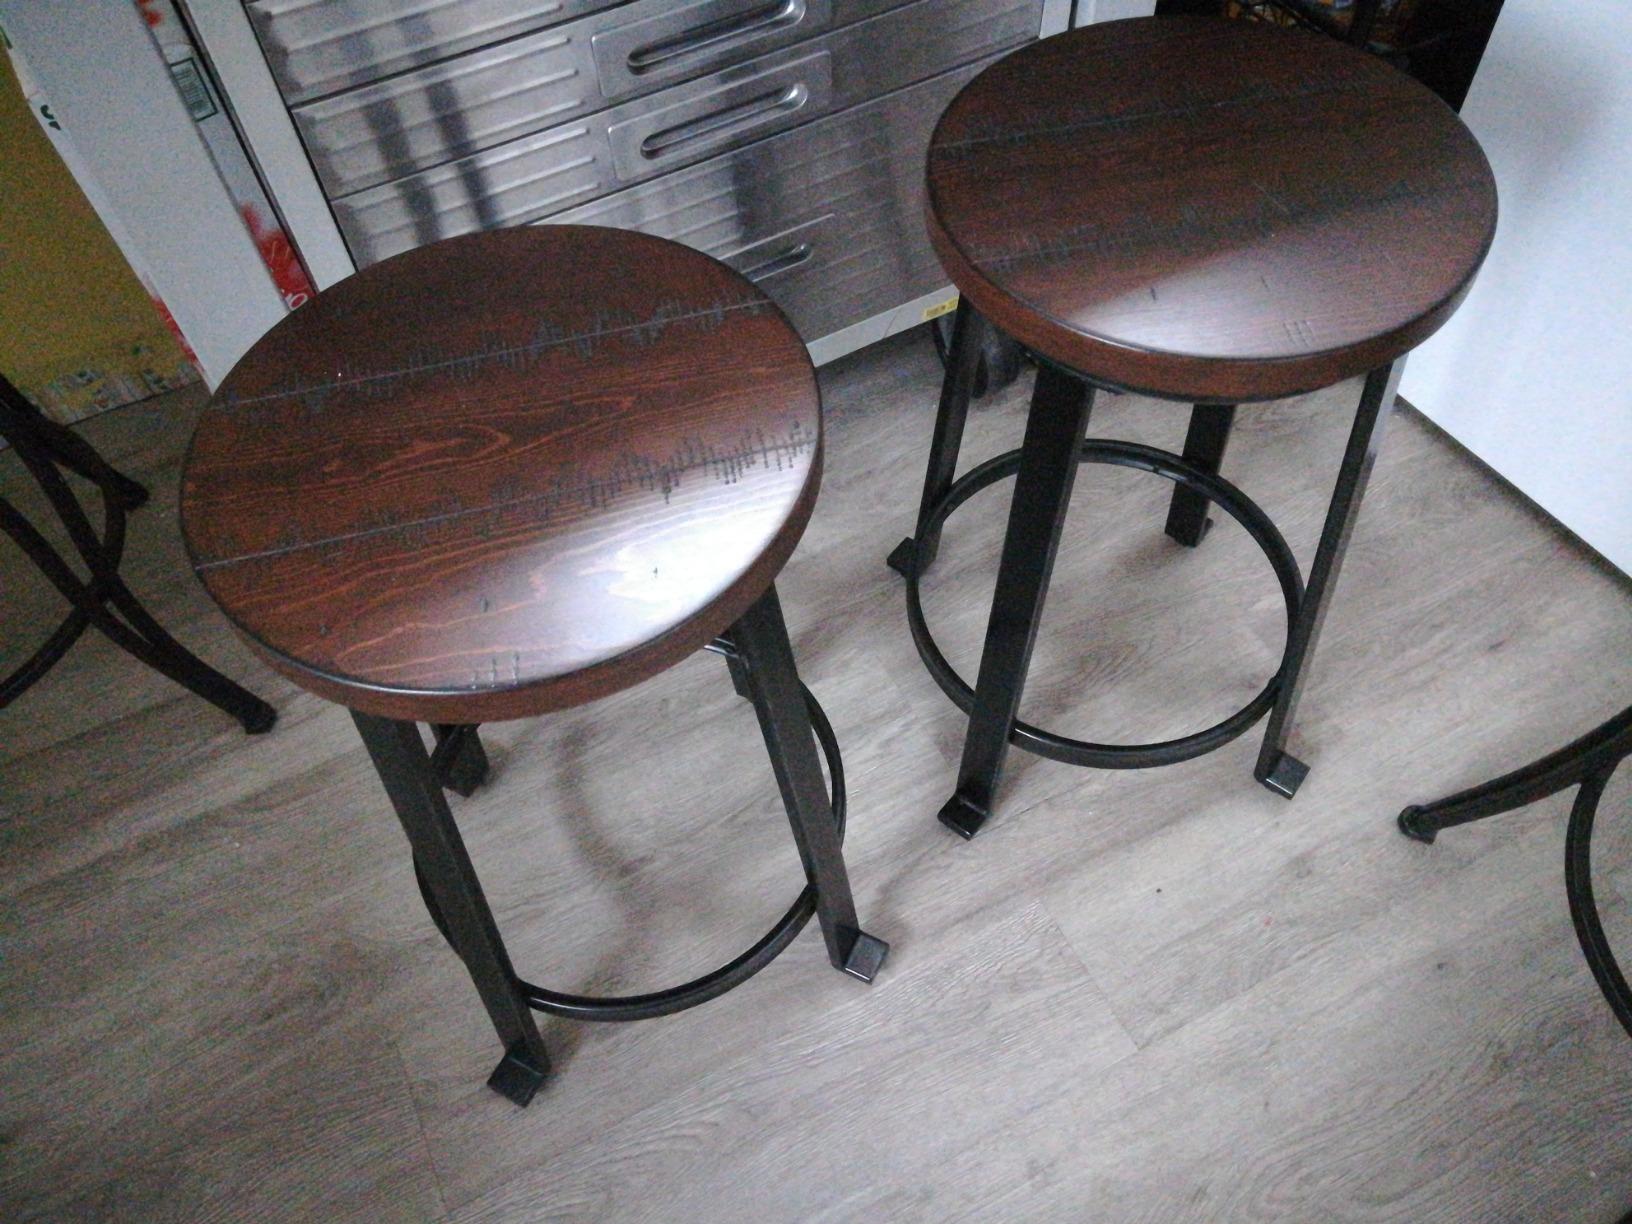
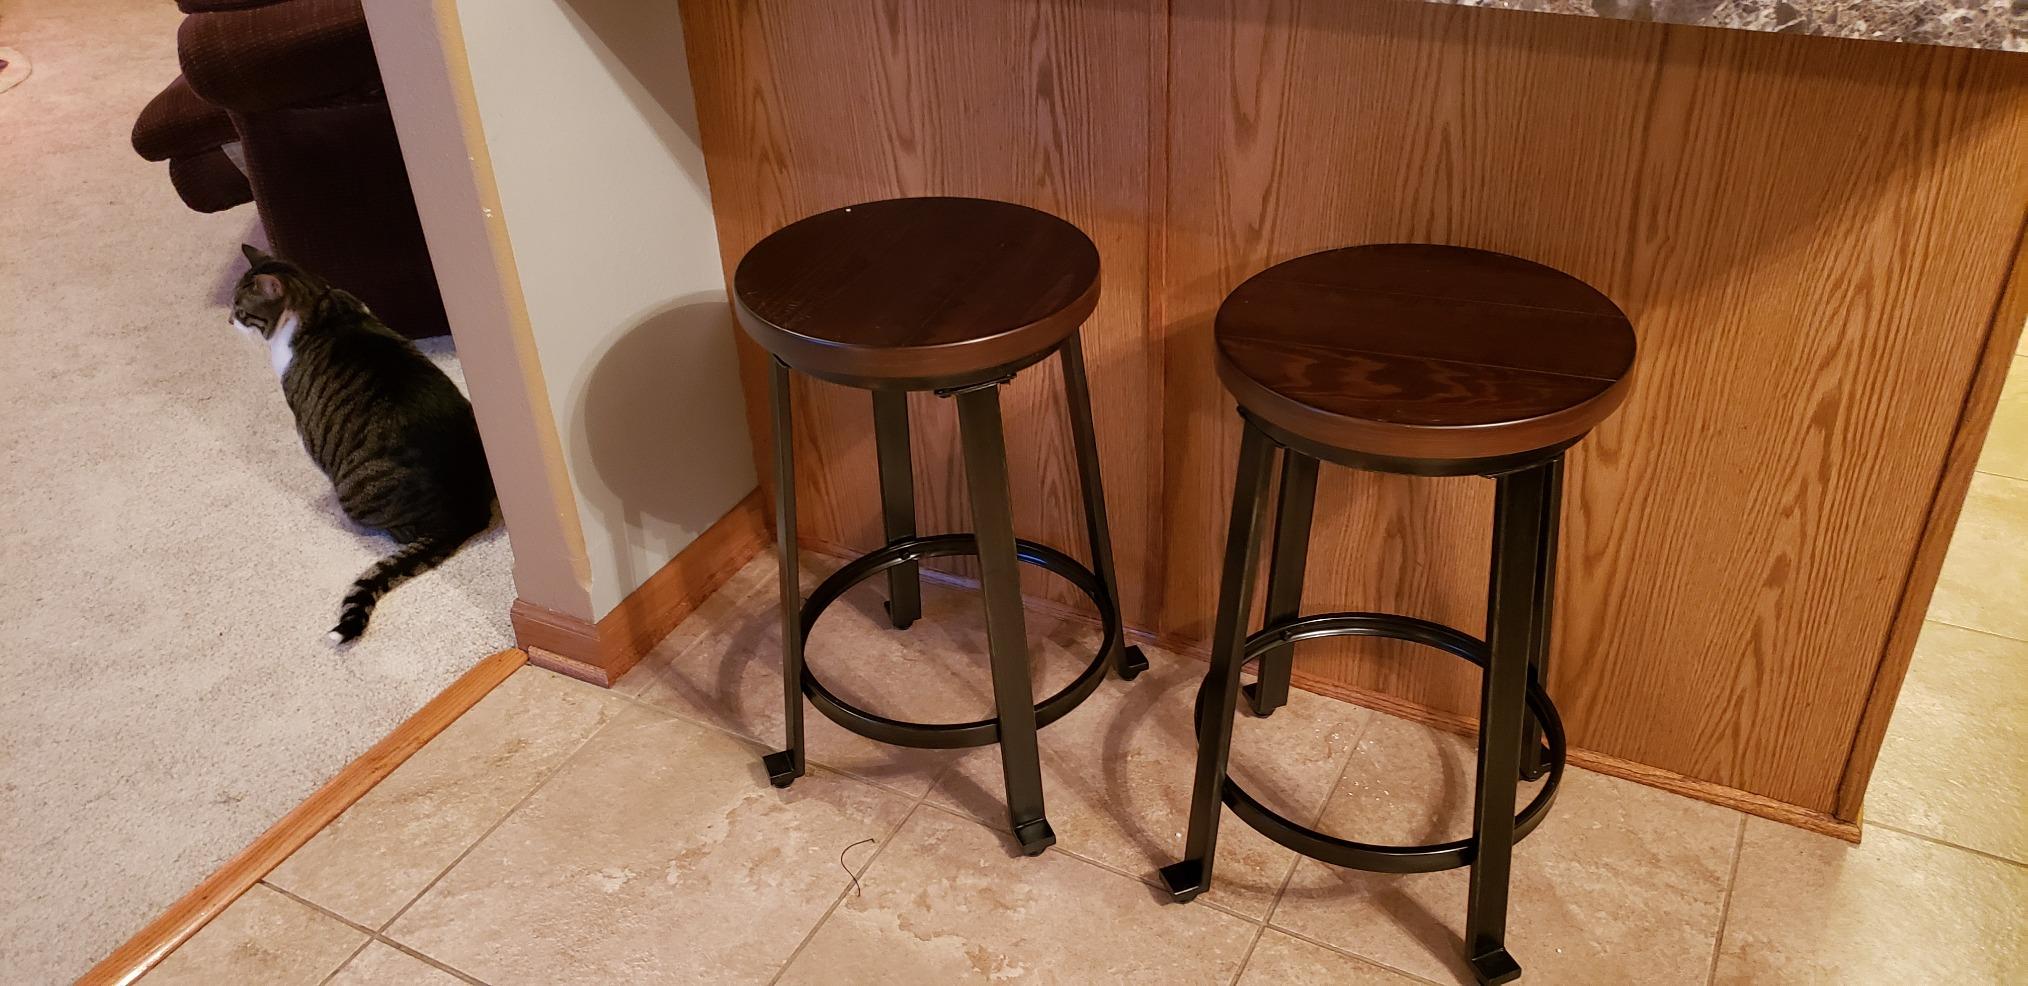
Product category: stool
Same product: yes